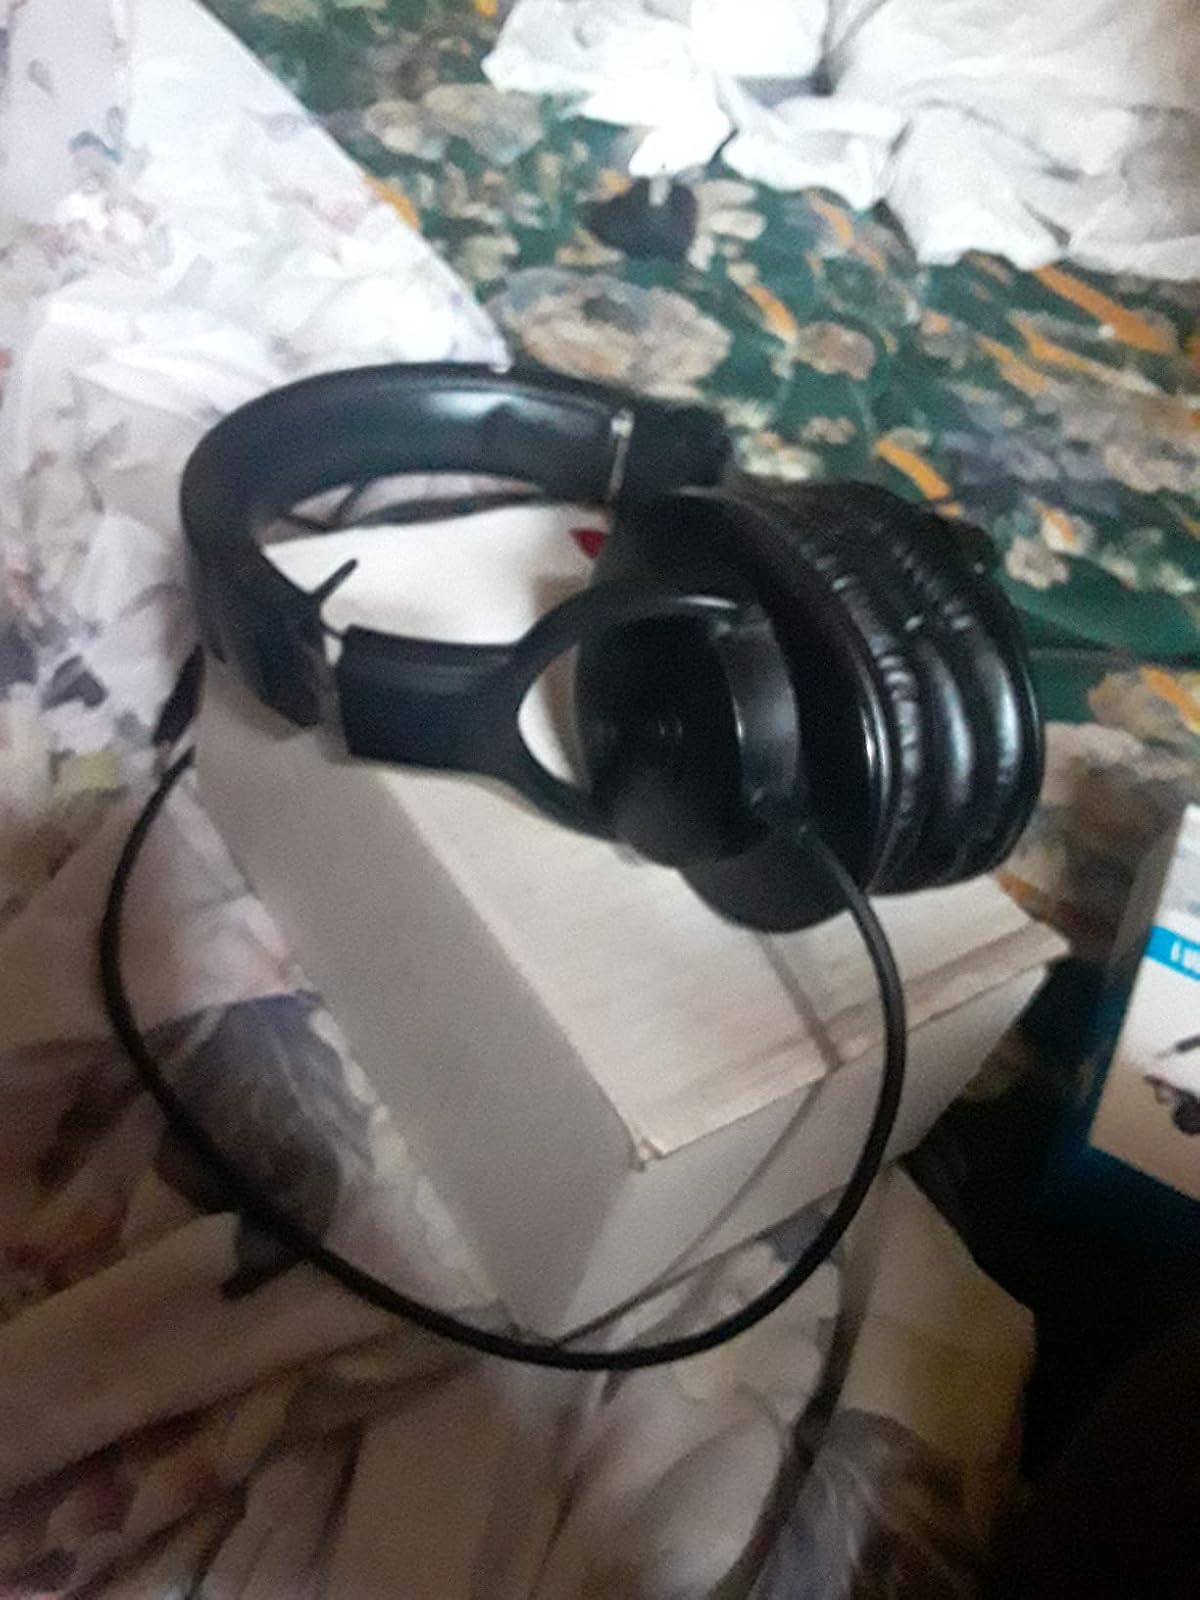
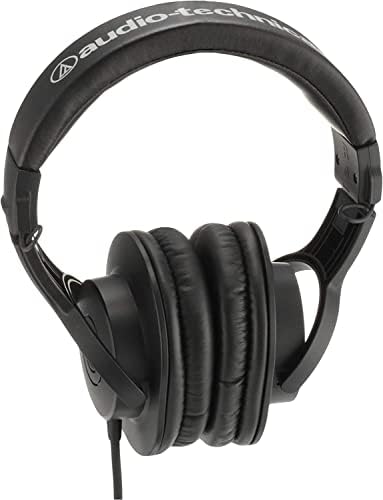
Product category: headphones
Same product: yes